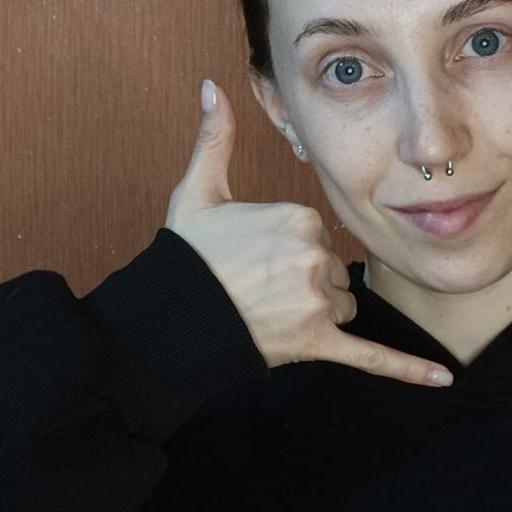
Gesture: call